Ukulele Orchestra of Great Britain

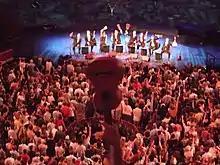
Audience participation during UOGB's performance at the Proms concerts at the Royal Albert Hall on 19 July 2009. Hinchliffe at the time announced from the stage: "a fragment of Beethoven for 1,008 ukuleles".

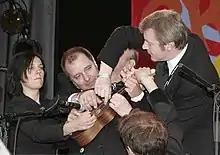
Five Members Of the UOGB playing one Ukulele

A typical UOGB concert according to the New York Times is a "genre bending array" of musical covers that spans from Richard Wagner's The Ride of the Valkyries to the Sex Pistols’ Anarchy in the U.K. The Chicago Tribune reports that the orchestra is "happy to pillage anything from the rich pageant of western music" as it roams freely across the wide range of popular music and art musical genres. The Ukulele orchestra is known for reworking popular song classics, sometimes changing tunes' music genres so that the expectations of the audience are subverted. For instance, the power pop Pinball Wizard turns into a harmonized a cappella with a vaudevillian lead vocal by Hinchliffe, while the Sex Pistol's punk rock call to arms "Anarchy in the UK" is performed in the style of a Simon & Garfunkel cosy campfire sing-along folk song where the audience is encouraged to join in. The group takes George Formby's 1937 song "Leaning on a Lamp-post", but changes it into "Lenin On A Lamppost" performed in a Russian Cossack style.